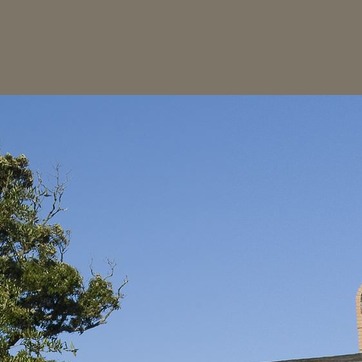
Material: sky